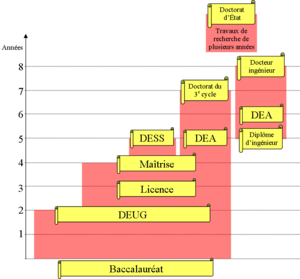
Les études universitaires en France à la rentrée 1977. Textes en vigueur
En France, la licence est à la fois un diplôme national et un grade universitaire de premier cycle de l’enseignement supérieur, validant trois années d’études après le baccalauréat ou l'un de ses équivalents. L’obtention de la licence permet la poursuite d’études universitaires vers le grade de master ou l’insertion dans la vie professionnelle. Une personne diplômée du grade de licence, par exemple en sciences, est licenciée ès sciences.